Krefeld-Oppum station

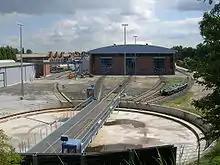
The ICE maintenance workshop

The first railway repair workshop was opened in Oppum as the "Königliche Eisenbahn-Haupt-Reparaturwerkstatt Oppum," ("Royal Railway Main Repair Shop, Oppum"). Today, the Intercity-Express maintenance facility in Krefeld is a state-of-the-art facility for the maintenance of Deutsche Bahn rolling stock. A few thousand employees are employed there. ICE and electric multiple units used for regional transport are overhauled (all components of the vehicles are inspected, renewed or repaired) there. This includes servicing major items such as air conditioners, bogies and wheelsets, but also smaller parts such as shock absorbers. Several million Euros were invested in the modernisation of the plant in economic and environmental terms.